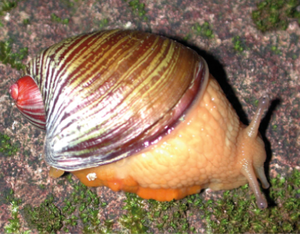
L'Ambrette capuchon, Amphibulima patula, est une espèce de mollusque pulmoné terrestre de la famille des Amphibulimidae présente sur quelques îles des Petites Antilles.